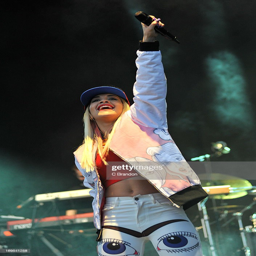
pop artist performs on stage .